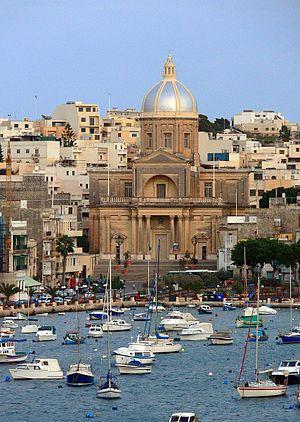
L'église paroissiale Saint-Joseph est une église catholique située à Kalkara, à Malte.